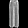
Label: Trouser